Donald Trump 2016 presidential campaign

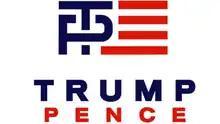
Initial updated Trump campaign logo reflecting the adoption of Mike Pence as Donald Trump's vice-presidential candidate, but later replaced

From early to mid-July, various media outlets widely reported that Trump's short list for his pick as vice president and running mate had narrowed to Indiana governor Mike Pence, New Jersey governor Chris Christie, and former Speaker of the House Newt Gingrich.